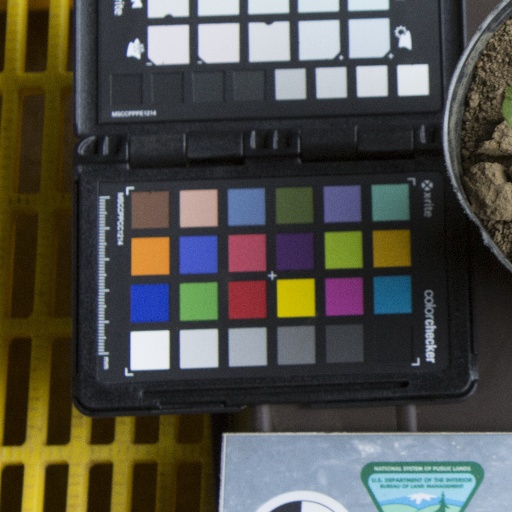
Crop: soybean